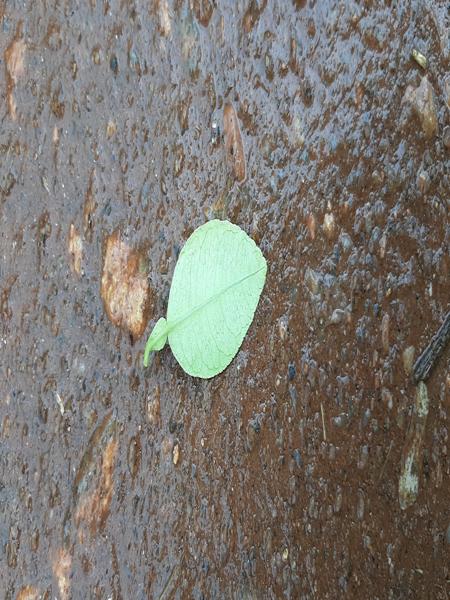
Plant: Lemon